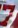
Number: 7